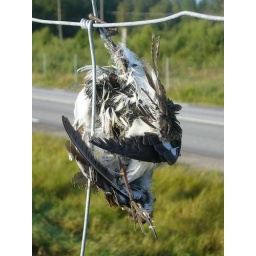
A dead bird hanging on the fence of a rest area in Tierp, Sweden.